Corythosaurus

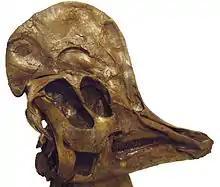
Skull of the type specimen

Over twenty skulls have been found from this dinosaur. As with other lambeosaurines, the animal bore a tall, elaborate, bony crest atop its skull that contained the elongate narial passages. The narial passages extended into the crest, first into separate pockets in the sides, then into a single central chamber, and onward into the respiratory system. The skull of the type specimen has no dermal impressions on it. During preservation, it was compressed laterally and the width is now about two-thirds of what it would have been in real life. According to Brown, the compression also caused the nasals to shift where they pressed down on the premaxillaries. Because they were pressed on the premaxillaries, the nasals would have closed the nares. Apart from the compression, the skull appears to be normal. Contrary to what Brown assumed, the areas concerned were fully part of the praemaxillae.